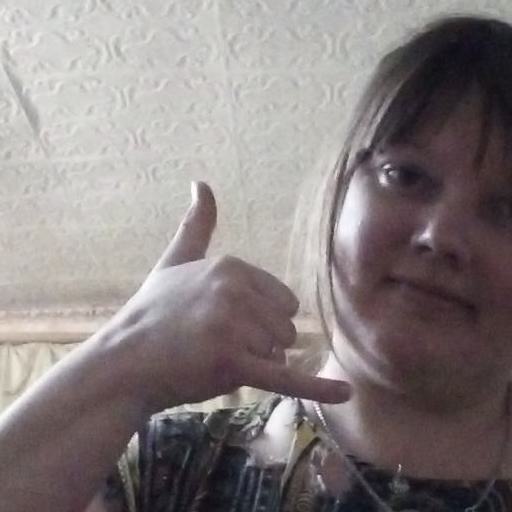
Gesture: call